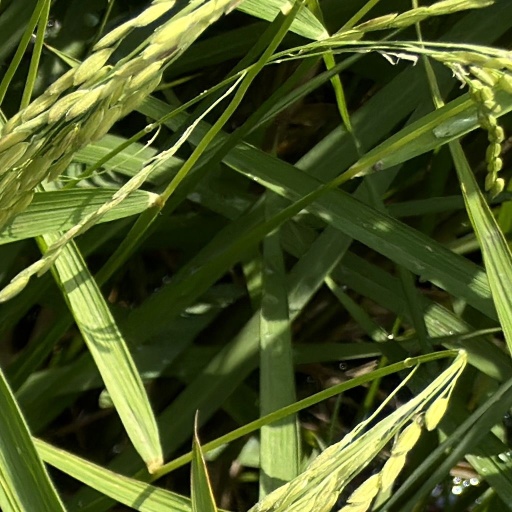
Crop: rice